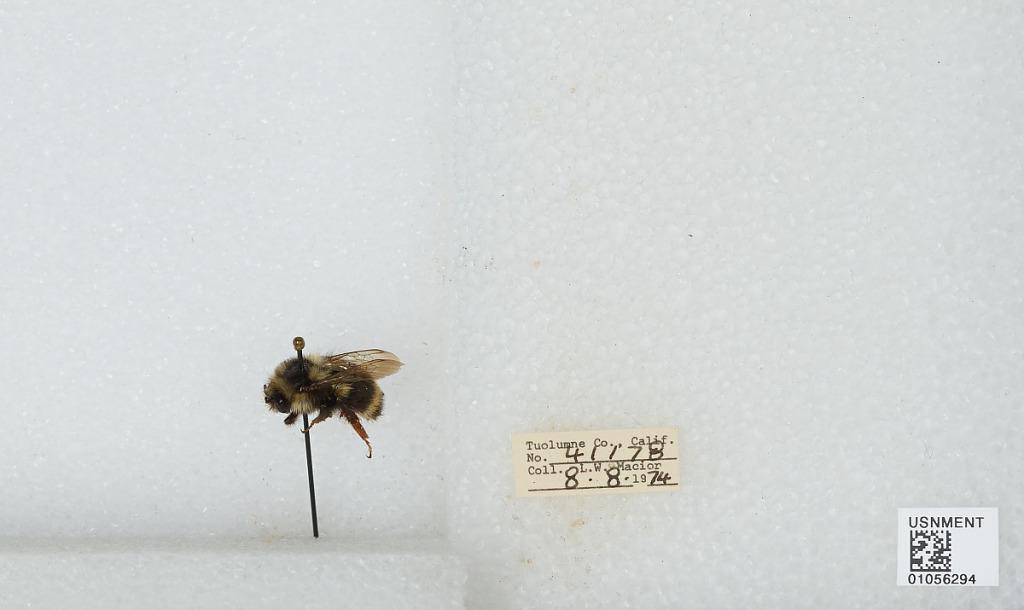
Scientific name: Bombus bifarius nearcticus
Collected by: L. Macior
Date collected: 1974-8-8
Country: United States
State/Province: California
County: Tuolumne
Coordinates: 38.02, -119.93